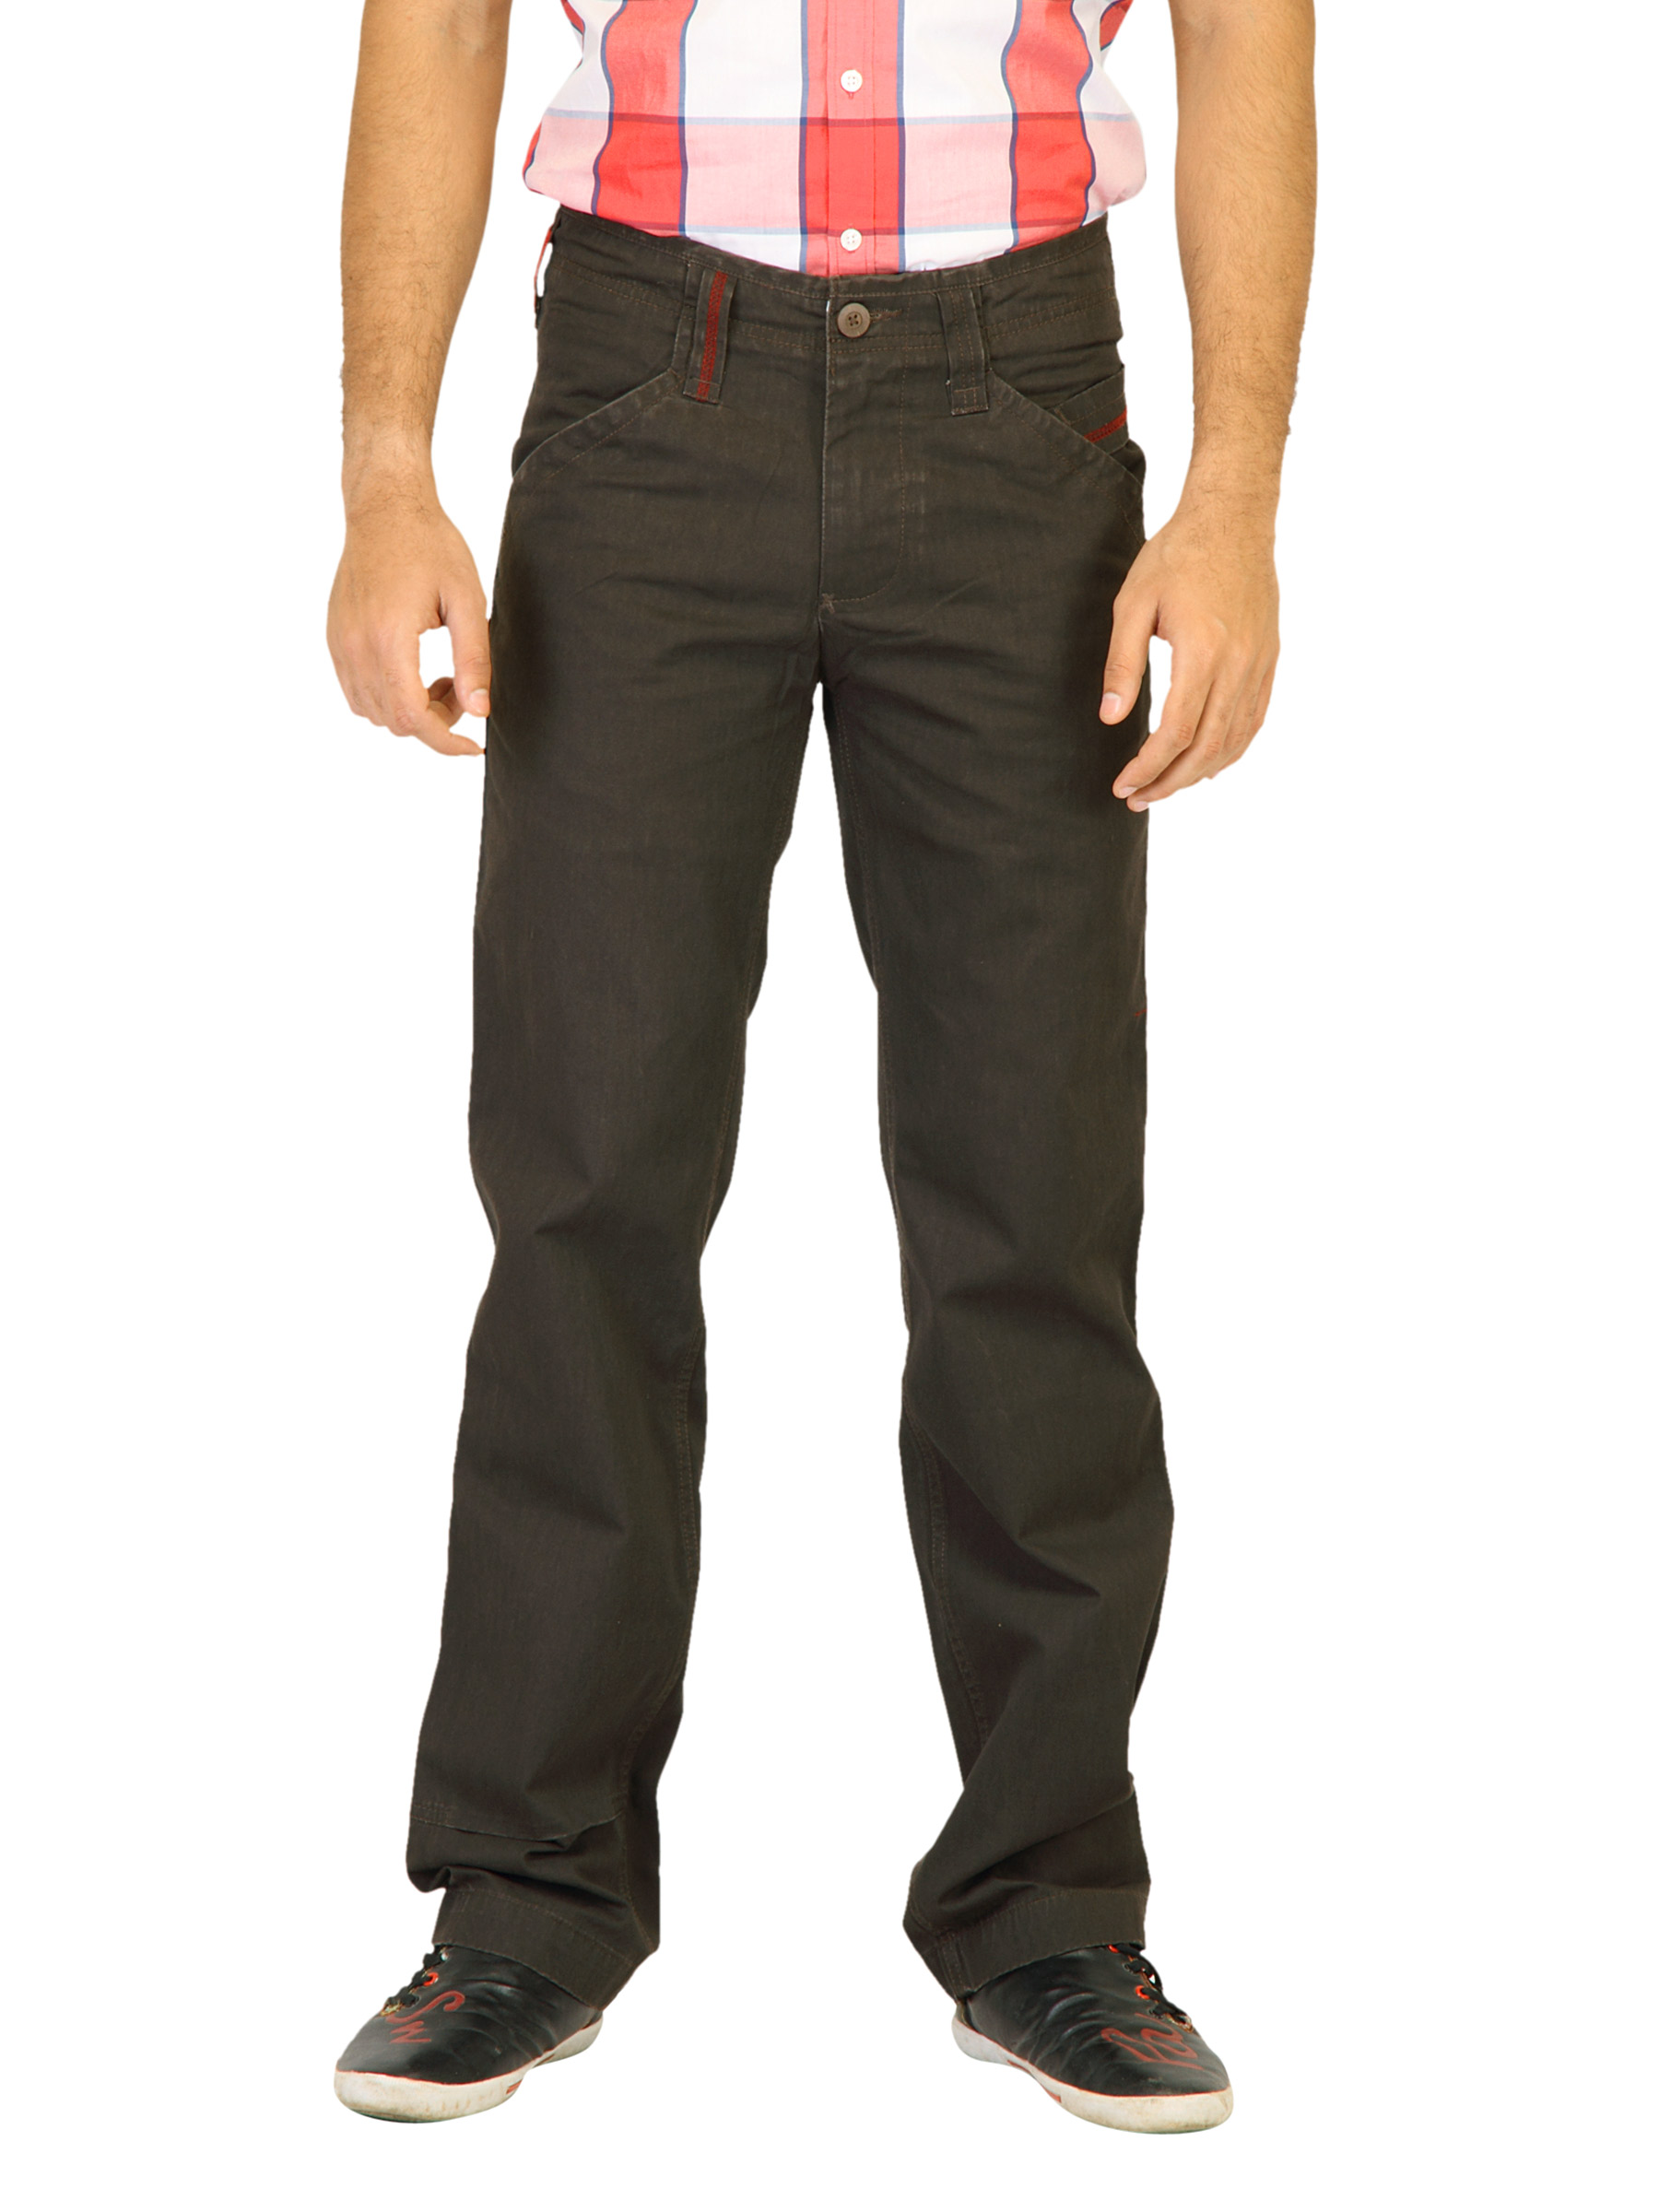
Probase Men Solid Brown Trousers
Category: Apparel / Bottomwear / Trousers
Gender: Men
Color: Brown
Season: Fall 2011
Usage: Casual